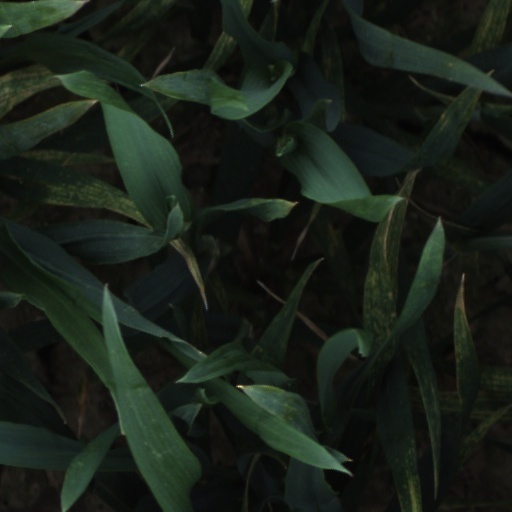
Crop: wheat